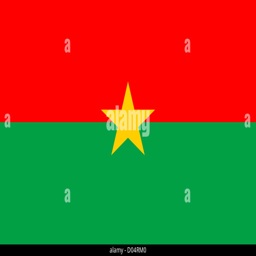
national flag of the republic